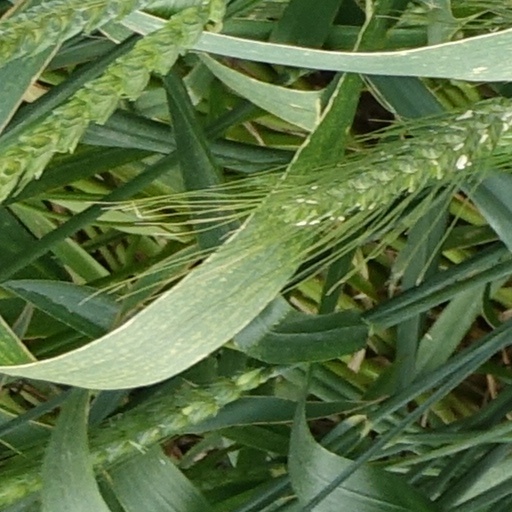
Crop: wheat